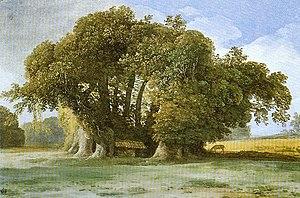
Le châtaignier des cent chevaux est le plus grand et le plus ancien châtaignier connu en Europe. Parmi les 20 000 arbres remarquables répertoriés en Italie, il fait partie des 150 arbres déclarés « d’intérêt historique et monumental exceptionnel » de ce pays.
Le Châtaignier des cent chevaux sur les pentes de l'Etna est une gouache de Jean-Pierre Houël réalisée entre 1776 et 1779. Elle représente le châtaignier des cent chevaux, un arbre remarquable situé sur les pentes de l'Etna, en Italie. Elle est conservée à Paris au musée du Louvre.
Jean-Pierre Louis Laurent Houël né le 28 juin 1735 à Rouen et mort le 14 novembre 1813 à Paris est un graveur, dessinateur et peintre français.